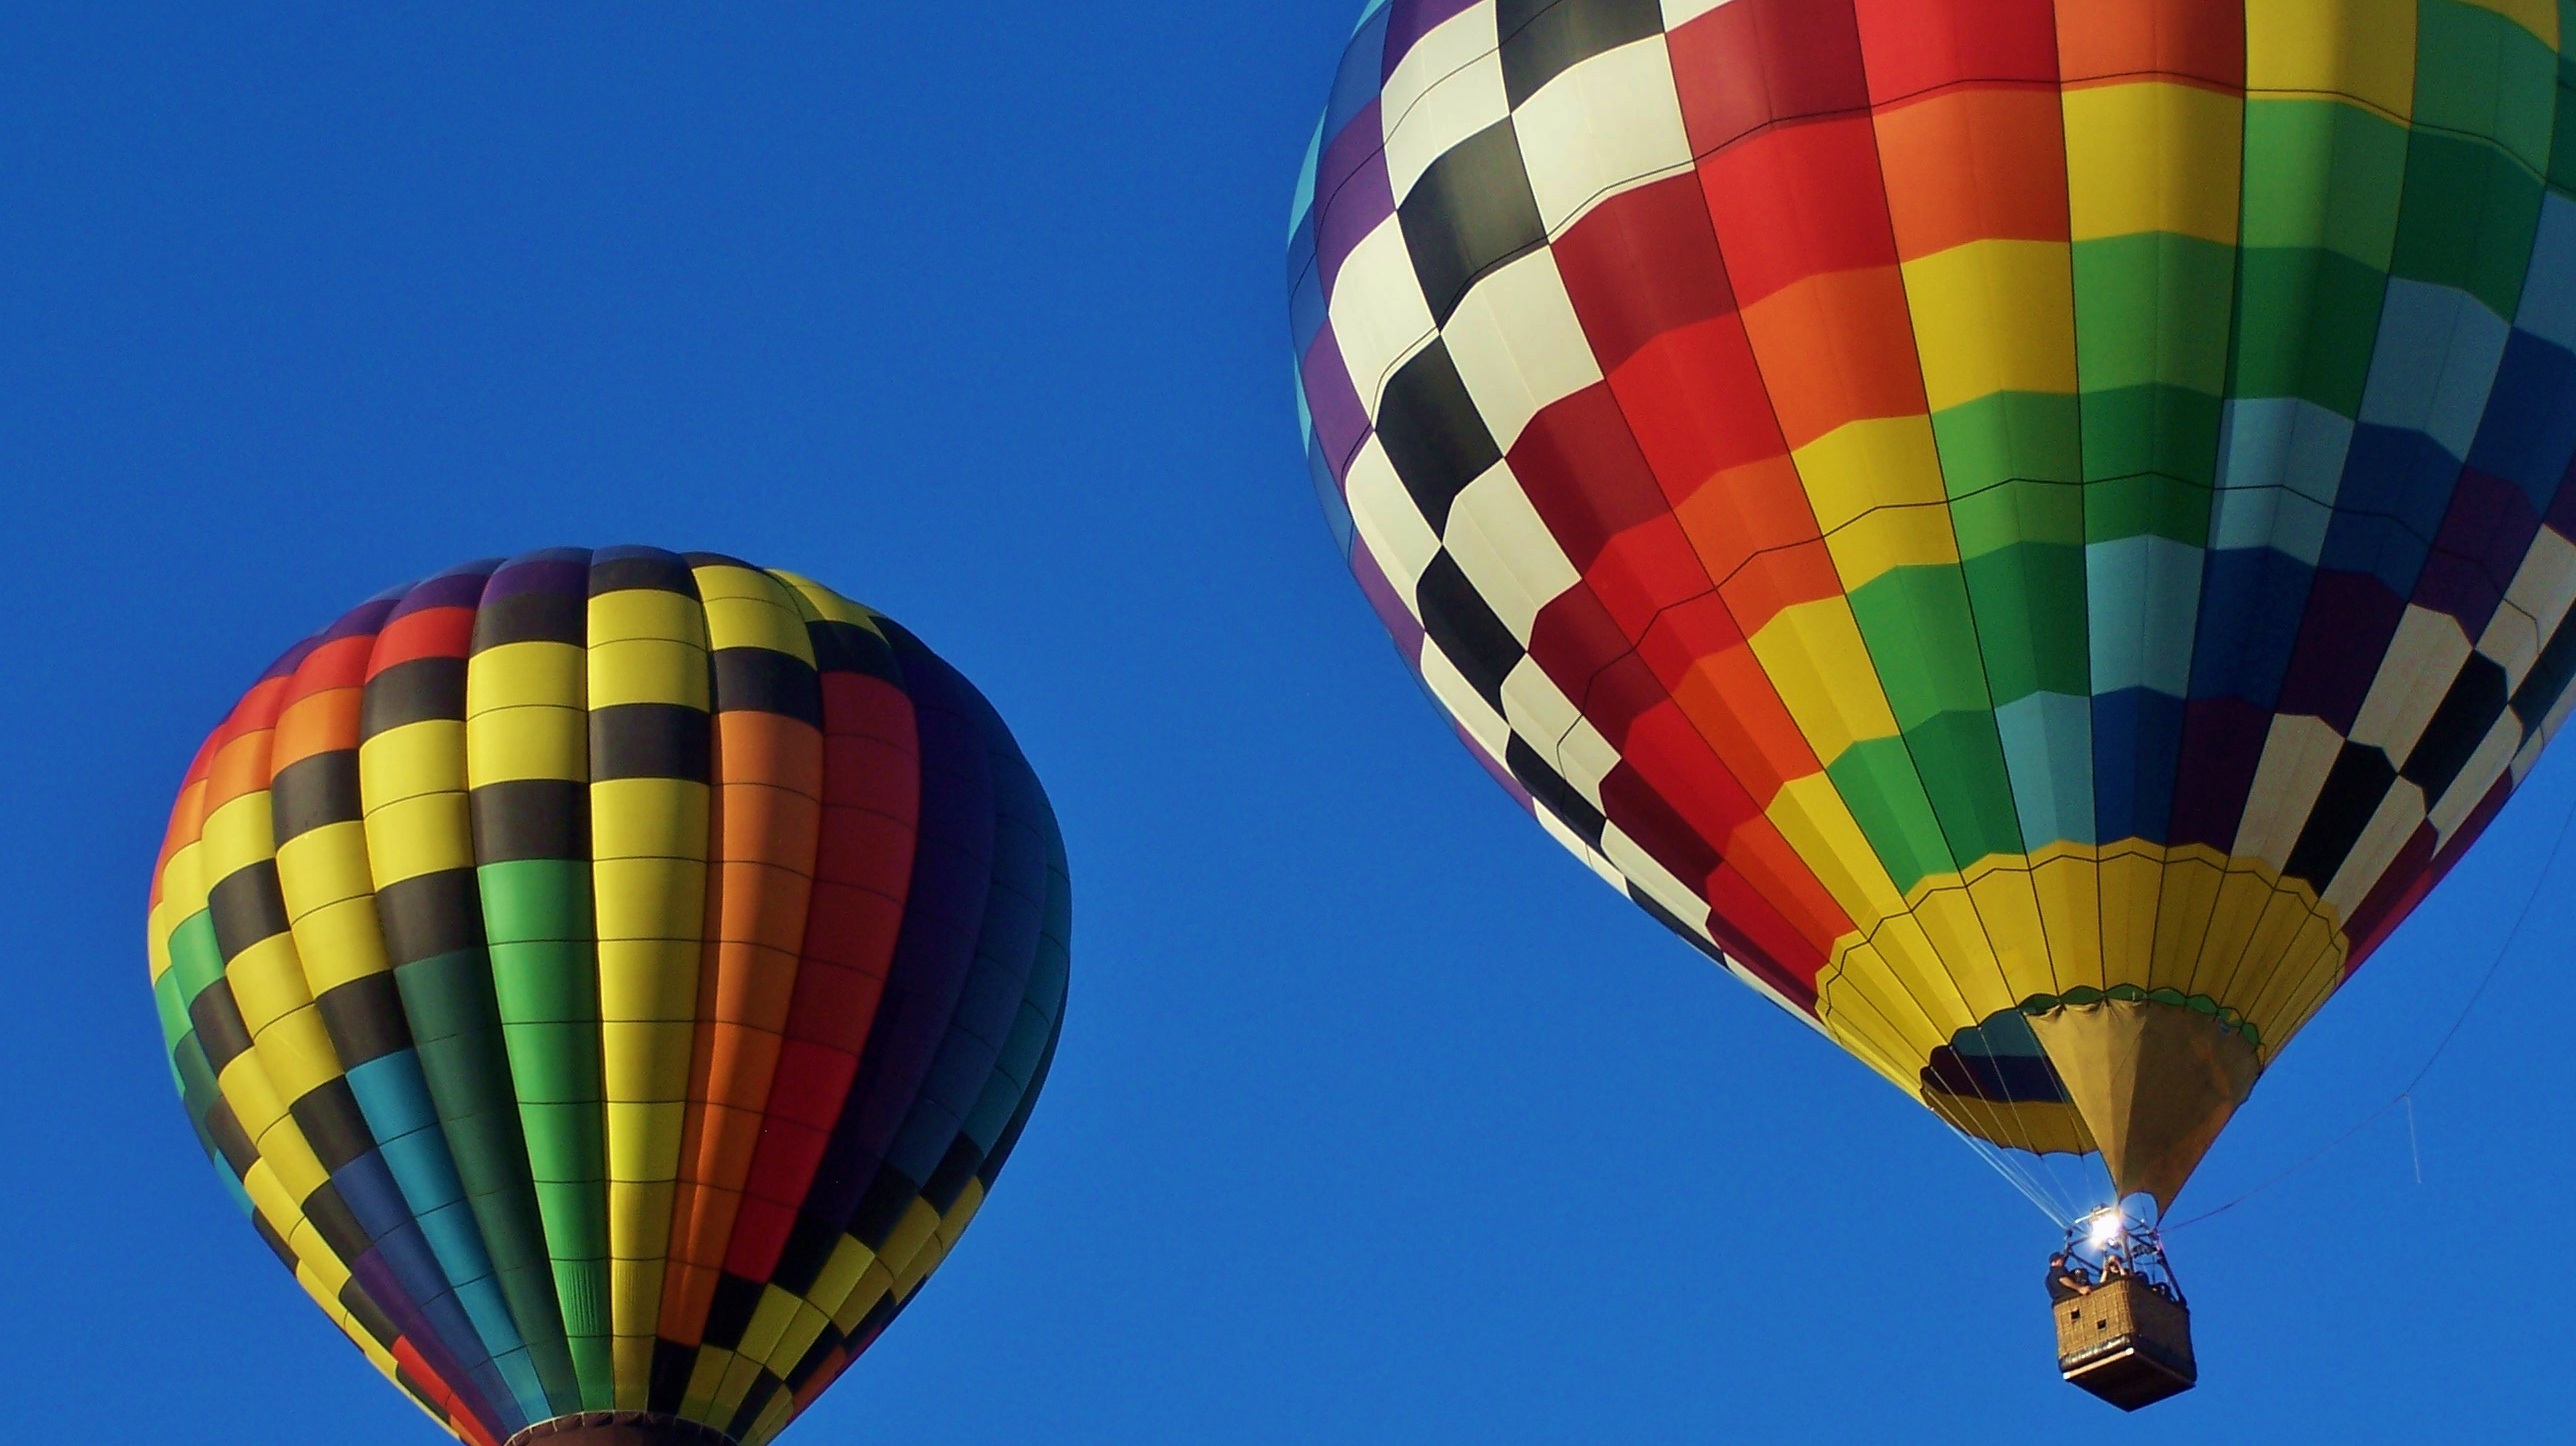
balloon, hot air balloon, adventure, summer, travel, aircraft, transportation, vehicle, float, basket, toy, blue sky, fun, hot air ballooning, hot air balloons, atmosphere of earth, executive car